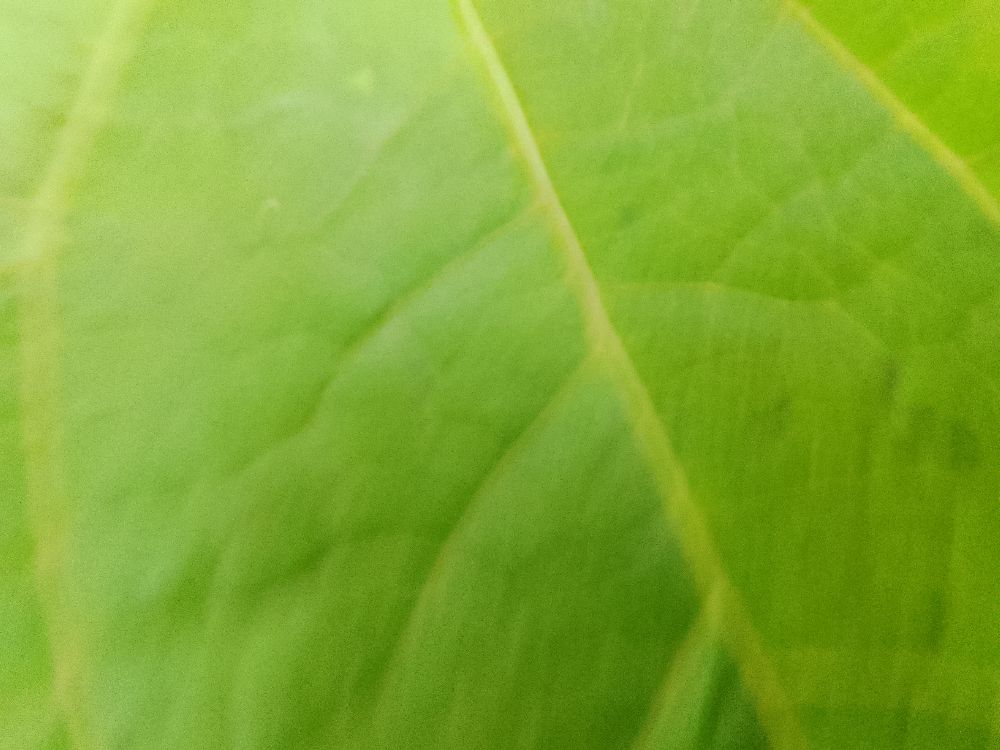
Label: healthy